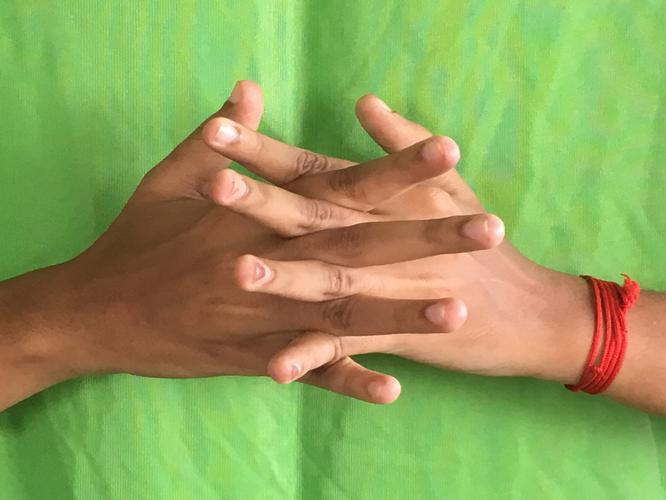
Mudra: Karkatta
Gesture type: double_hand